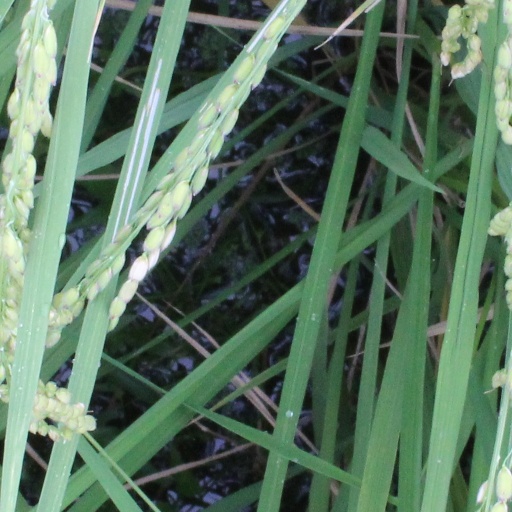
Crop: rice